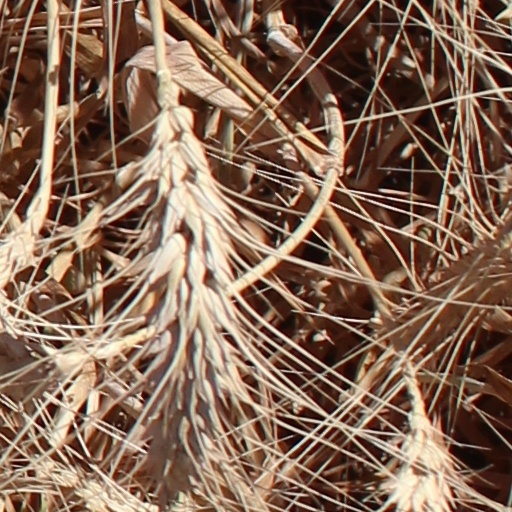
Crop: wheat